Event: Typhoon Ruby
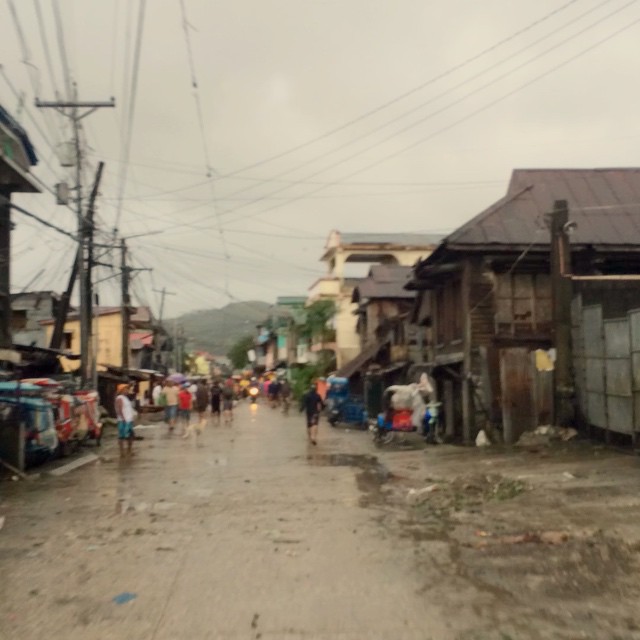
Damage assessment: damage